Bisaya (Borneo)

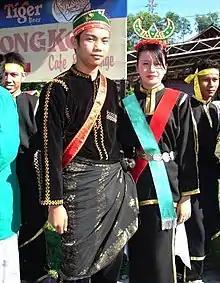
Sabah Bisaya traditional costume

The Bisaya are a group of indigenous people from the northwest coast of East Malaysia and Brunei, on the island of Borneo. Their populations are concentrated around the towns of Beaufort and Kuala Penyu in southern Sabah (where they are included under the Kadazan-Dusun group of peoples), Labuan Federal Territory, and in Limbang District of Sarawak (in which they are grouped under the Orang Ulu designation). The Bisaya tribe bears many similarities to the Tatana Dusun tribe, especially in terms of language, as there is a high degree of mutual intelligibility between the two groups. Nowadays, most Bisaya in Sabah are Muslim, while those living in Sarawak are mostly Christians. In Brunei, they are referred to as "Dusun", "Jati Dusun", and "Bisaya".